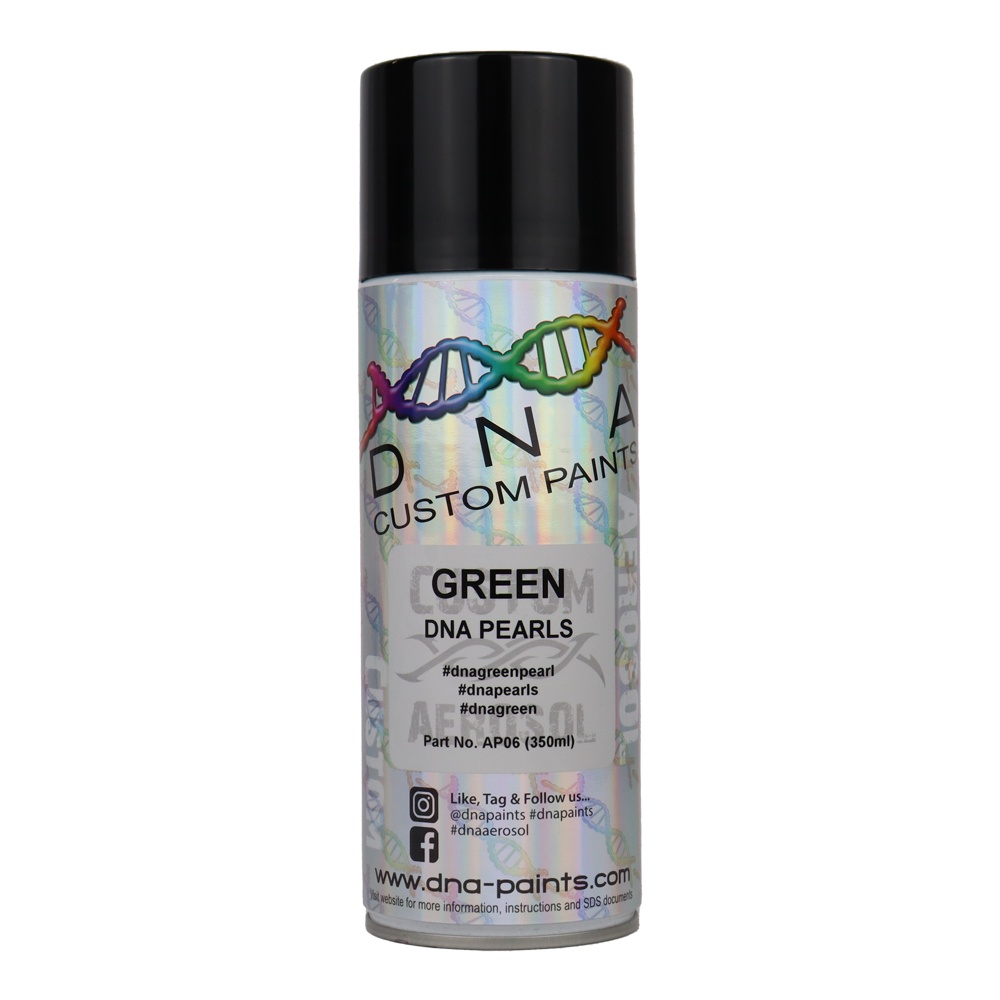
DNA PAINTS Pearl Colour Spray Paint 350ml Aerosol Green Pearlescent
**Please Note: This listing is for a topcoat only and requires a basecoat and a clear coat** DNA Custom Aerosol Paints are designed so anyone can create professional custom paint effects at home without needing professional spray painting equipment or needing to purchase commercial quantities of paints and other products. Shake very vigorously for at least 3-5 min before use and as required during use. Standing can upside down for 5 minutes before shaking helps. Always use in a well-ventilated area. Ensure item to be painted has been cleaned, sanded (if applicable) and prepared correctly. For best results ensure aerosol cans and substrate is at temperature of 25ºC. Note: Pearl colours have a limited colour-fastness and it is highly recommended they are finished with a 2K clear where long colour-fastness is required. Pearl colours will not hold up to use in high UV environments or direct sunlight for extended periods of time without proper protection and may fade without it. No warranty is offered on this product against colour fade.
Brand: DNA Paints
Category: Vehicles & Parts > Vehicle Parts & Accessories > Vehicle Maintenance, Care & Decor > Vehicle Paint > Motor Vehicle Body Paint